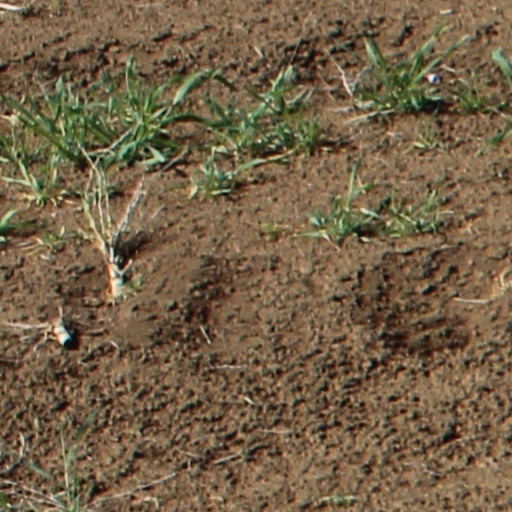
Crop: wheat